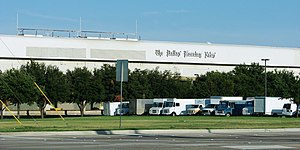
The Dallas Morning News
The Dallas Morning News' distributionscenter i Plano
The Dallas Morning News er et større dagblad, der udkommer i Dallas i Texas. Avisen har 264.459 abonnenter ifølge Audit Bureau of Circulations. Avisen blev grundlagt den 1. oktober 1885 af Alfred Horatio Belo som en satellit til Galveston Daily News i Galveston.